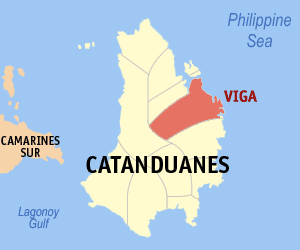
Viga est une municipalité de la province de Catanduanes, aux Philippines.